1958 World Series

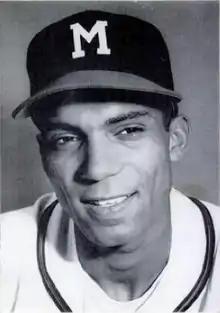
Bill Bruton

Casey Stengel called on 14-game winner Whitey Ford (14–7, 2.01) to start Game 1. Although teammate Bob Turley had a better regular season record at 21–7, the experienced, perennial winning southpaw Ford had five post-season victories under his belt. Fred Haney countered with a lefty of his own, 22-game winner Warren Spahn.